Battle of Rika

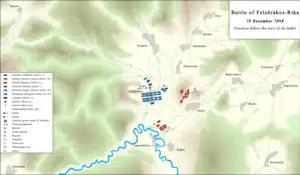
Battle of Rika of 13 December 1848. The situation before the battle

The imperial movements did not escape the attention of Captain Ignác Horváth, although he wrongly taught from the retreat of part of the enemy to the left that they might be trying to occupy Olasztelek. He wanted to prevent this at all costs, so he urgently ordered eight hussars, thirty riflemen, and a company of militias to rush to the village. At the same time, Áron Gábor's guns started to shoot.